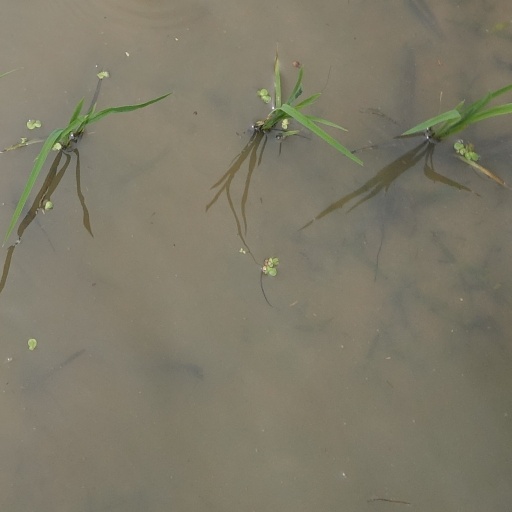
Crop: rice